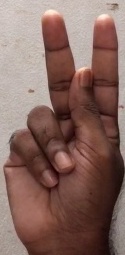
ASL sign: K